Arte (manga)

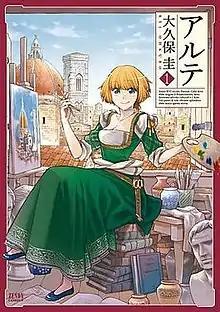
First volume cover, featuring Arte

is a Japanese manga series by Kei Ohkubo. It was serialized in Tokuma Shoten's manga magazine "Monthly Comic Zenon" from October 2013 to April 2025. It has been collected in twenty volumes. The manga is licensed in North America by Comikey. An anime television series adaptation by Seven Arcs aired from April to June 2020.